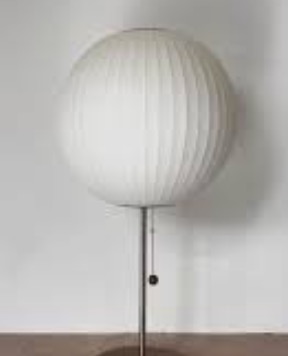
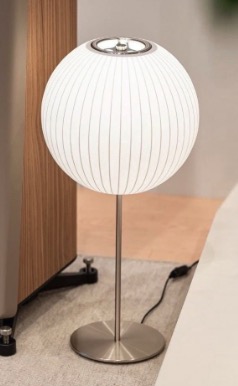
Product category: misc
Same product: yes